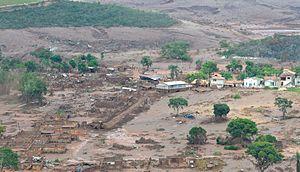
La rupture de barrages de Bento Rodrigues, survenue le 5 novembre 2015 dans l'État de Minas Gerais au Brésil, a entraîné l'écoulement de millions de tonnes de boues issues de l'exploitation d'une mine de fer. À cause de l'ampleur des impacts et de leur durée prévisible, jusqu'à 30 ans, l'incident est surnommé « Fukushima brésilien ». Ce serait en effet la pire catastrophe écologique de toute l'histoire du Brésil.
L'environnement au Brésil est l'environnement du pays Brésil. La question de l'environnement du Brésil est hors-norme à plus d'un titre : première zone de biodiversité au monde, la forêt brésilienne joue un rôle important dans le cycle du carbone mondial. La ressource en eau du territoire est exceptionnelle ; elle participe à une production agricole largement excédentaire et exportatrice, mais aussi à la production d'énergie.